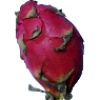
Label: red_pitahaya